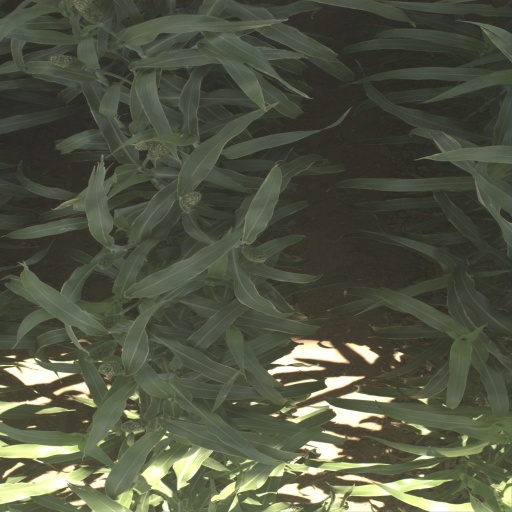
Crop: sorghum